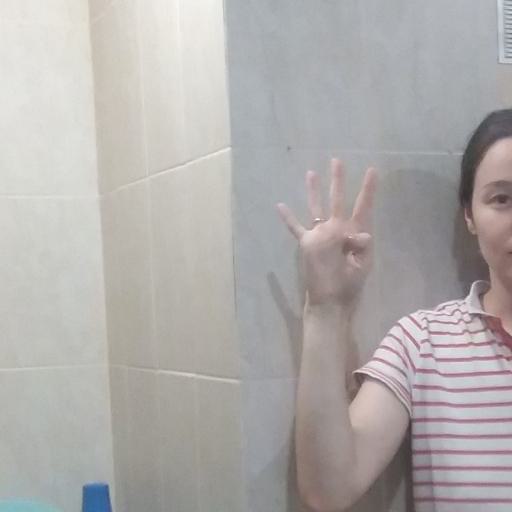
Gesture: four